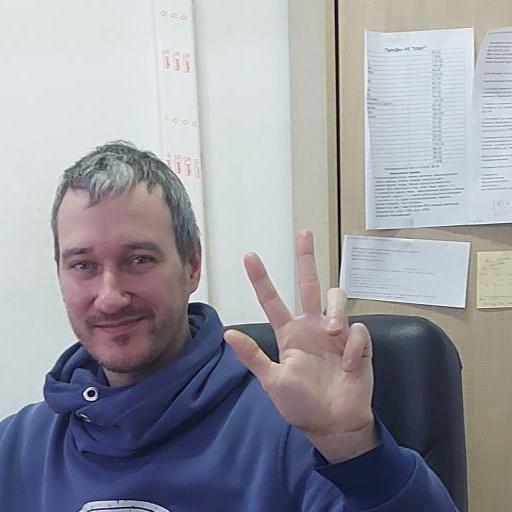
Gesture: three2